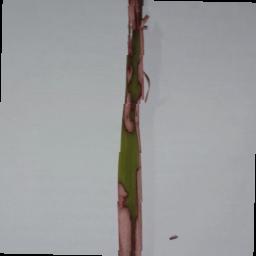
Label: Rice___Brown_Spot